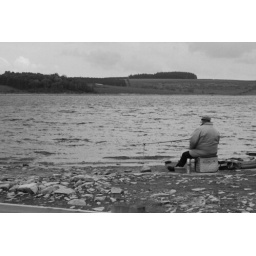
An old man fishing at the Derwent Reservoir in black and white